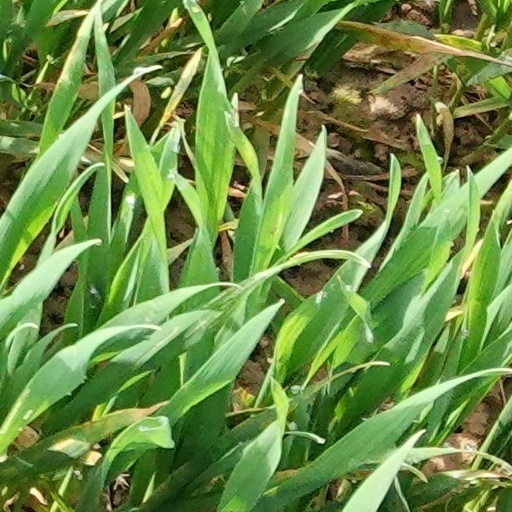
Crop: wheat